Kingdom Hearts Coded

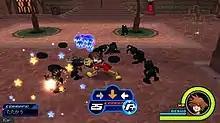
Sora fighting Heartless in Traverse Town in "Kingdom Hearts coded"

"Kingdom Hearts coded" is a puzzle game with action elements mixed into the gameplay, which is similar to the action-RPG style of the previous titles in the series. It also features a similar interface with fight, item, and "magic" in the command window. There are also minigame and platforming elements. The game features a mix of different graphic styles, with three-dimensional backgrounds and two-dimensional characters. The initial trailer showcased the main character, Sora, in dungeons with floating red and black blocks. Battles feature a "debugging" mode to remove the blocks and progress towards enemies. Blocks are also used to solve puzzles or reach higher ground.